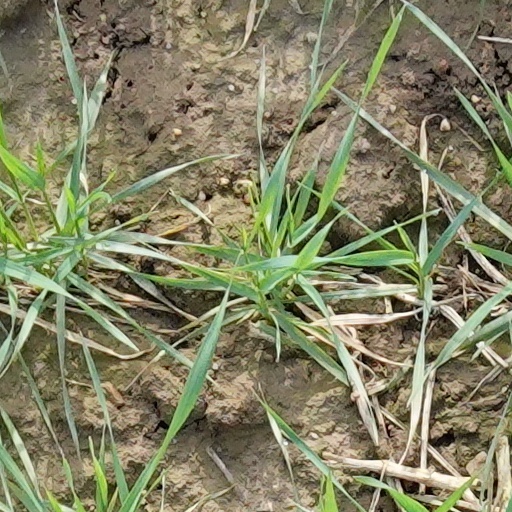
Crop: wheat